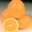
Label: orange